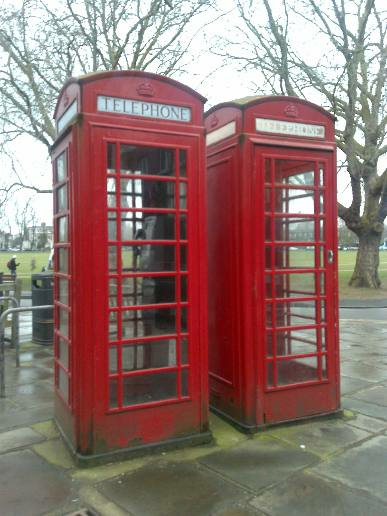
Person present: No